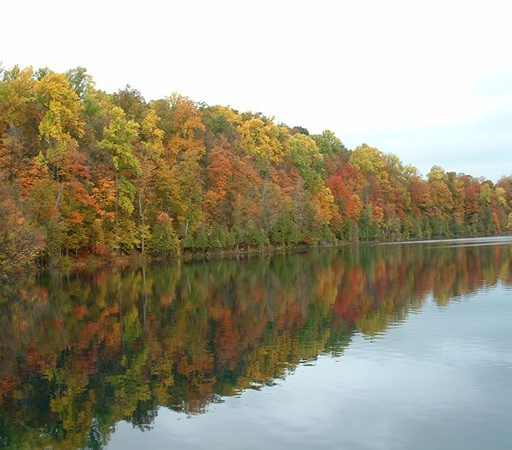
fall colors ... this is how it looked today ;)